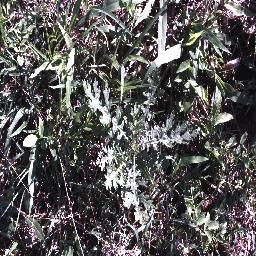
Label: parthenium